Ecclesden Manor

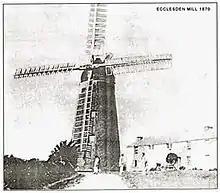
Ecclesden Mill,

Ecclesden originally had a watermill, then the windmill is mentioned in documents from 1832. According to R.W. Davis, Baker probably bought it in 1582. The present mill was constructed in the 19th century, and was working until 1859. It has since lost its sails—around 1870—and has been converted into a house. It is not listed.